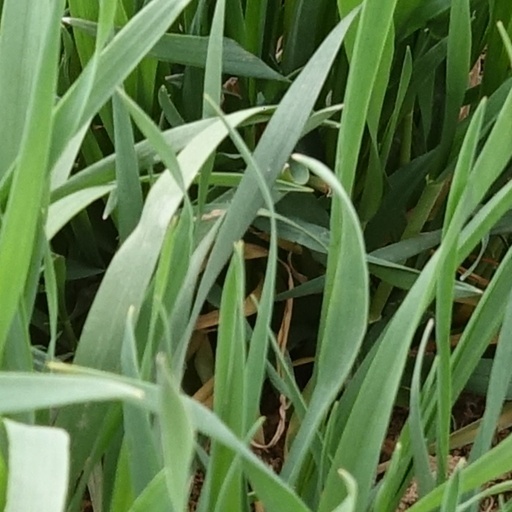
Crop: wheat